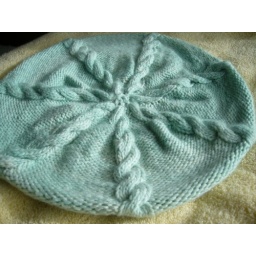
Cabled hat by Woolly Wormhead, malabrigo worsted in water green